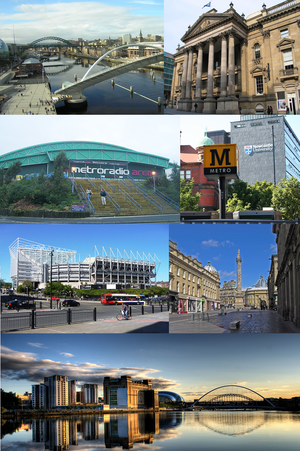
Newcastle upon Tyne
Newcastle upon Tyne, normalt omtalt som Newcastle, er en by i Tyne and Wear, North East England, 166 km sydøst for Edinburgh og 446 km nord for London på den nordlige bred af floden Tyne omkring 14 km inde i landet fra Nordsøen. Newcastle er den mest befolkede by i North East, og byen danner kernen i Tyneside konurbation, der er det ottende mest befolkede byområde i Storbritannien. Newcastle er medlem af Core Cities Group og Eurocities-netværket af europæiske byer.